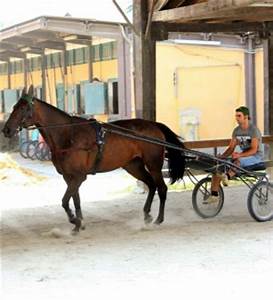
Label: horse